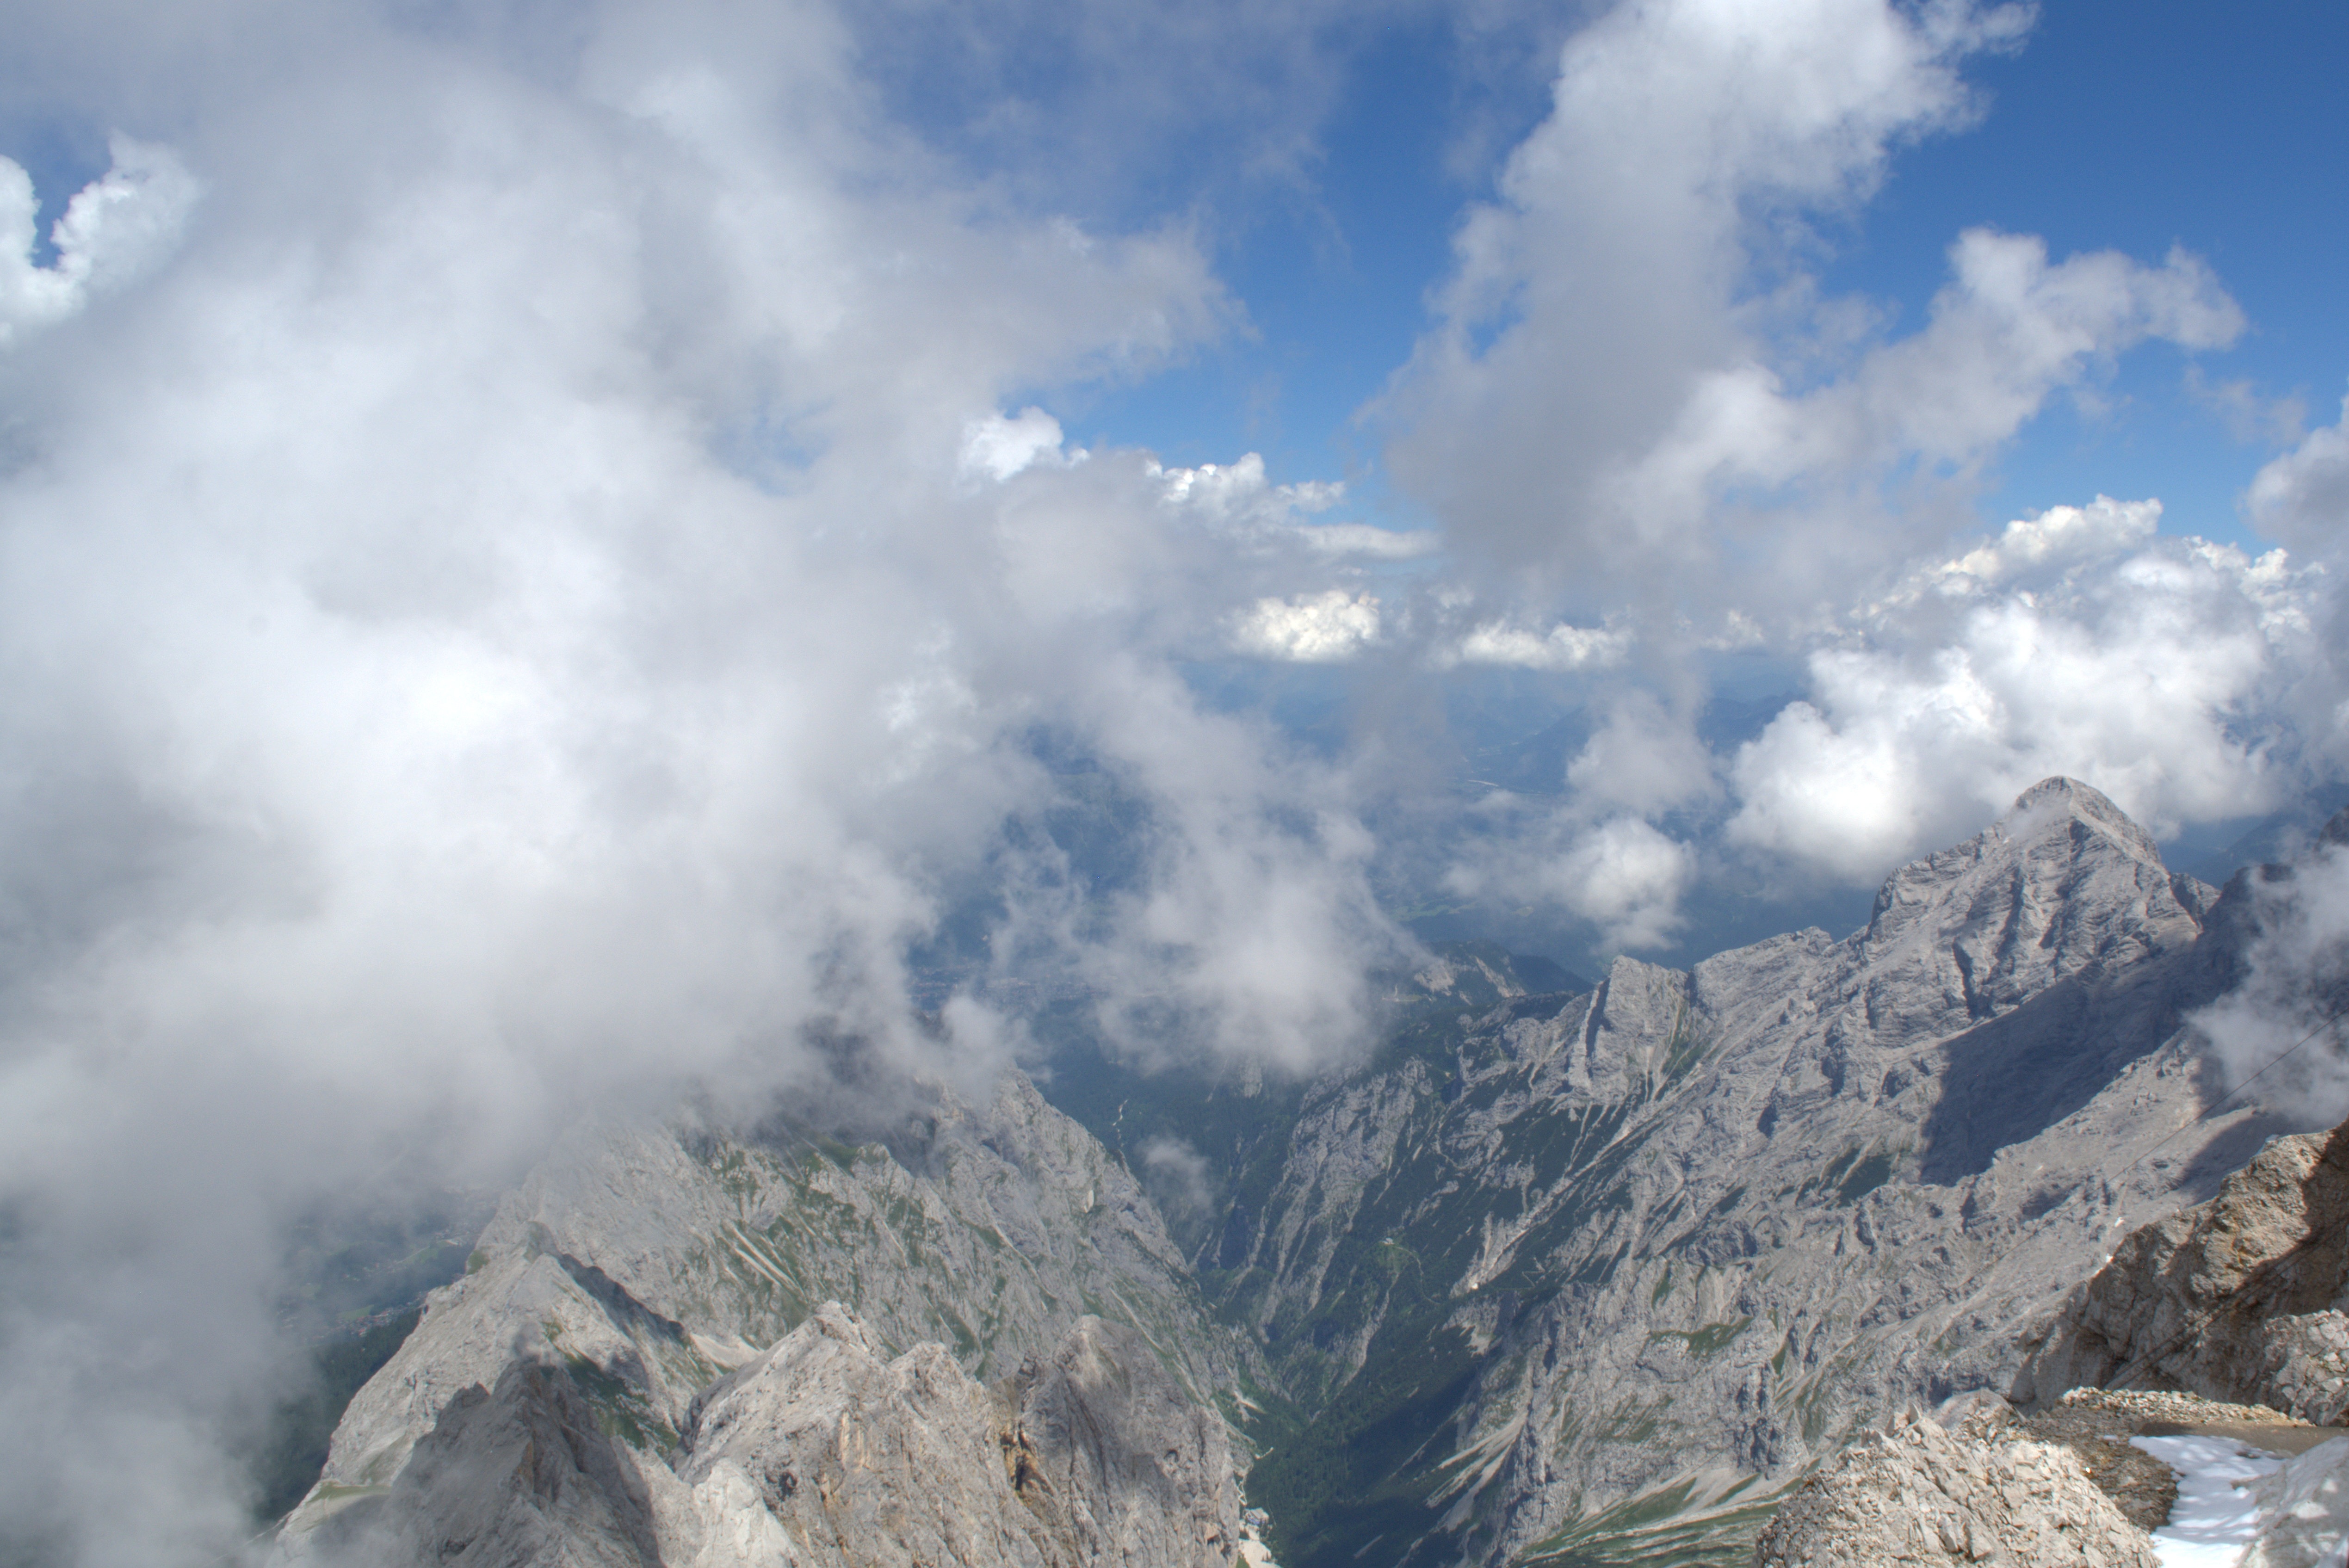
outdoor, mountain, snow, cloud, sky, view, mountain range, glacier, holiday, rest, ridge, summit, relaxation, mountains, alps, plateau, zugspitze, silent, garmisch, landform, mountain pass, far right, rock rocks, eastern alps, wetterstein mountains, geographical feature, mountainous landforms, geological phenomenon